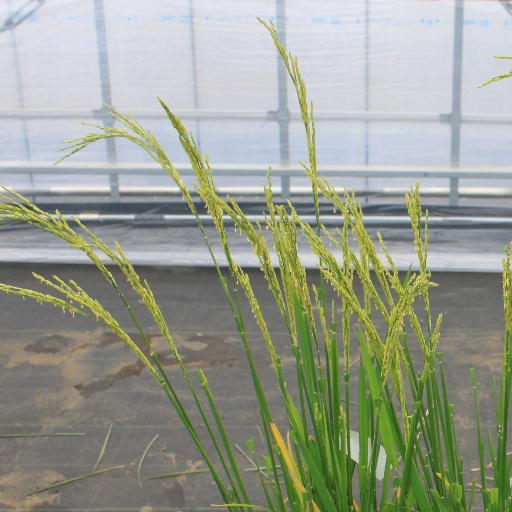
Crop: rice